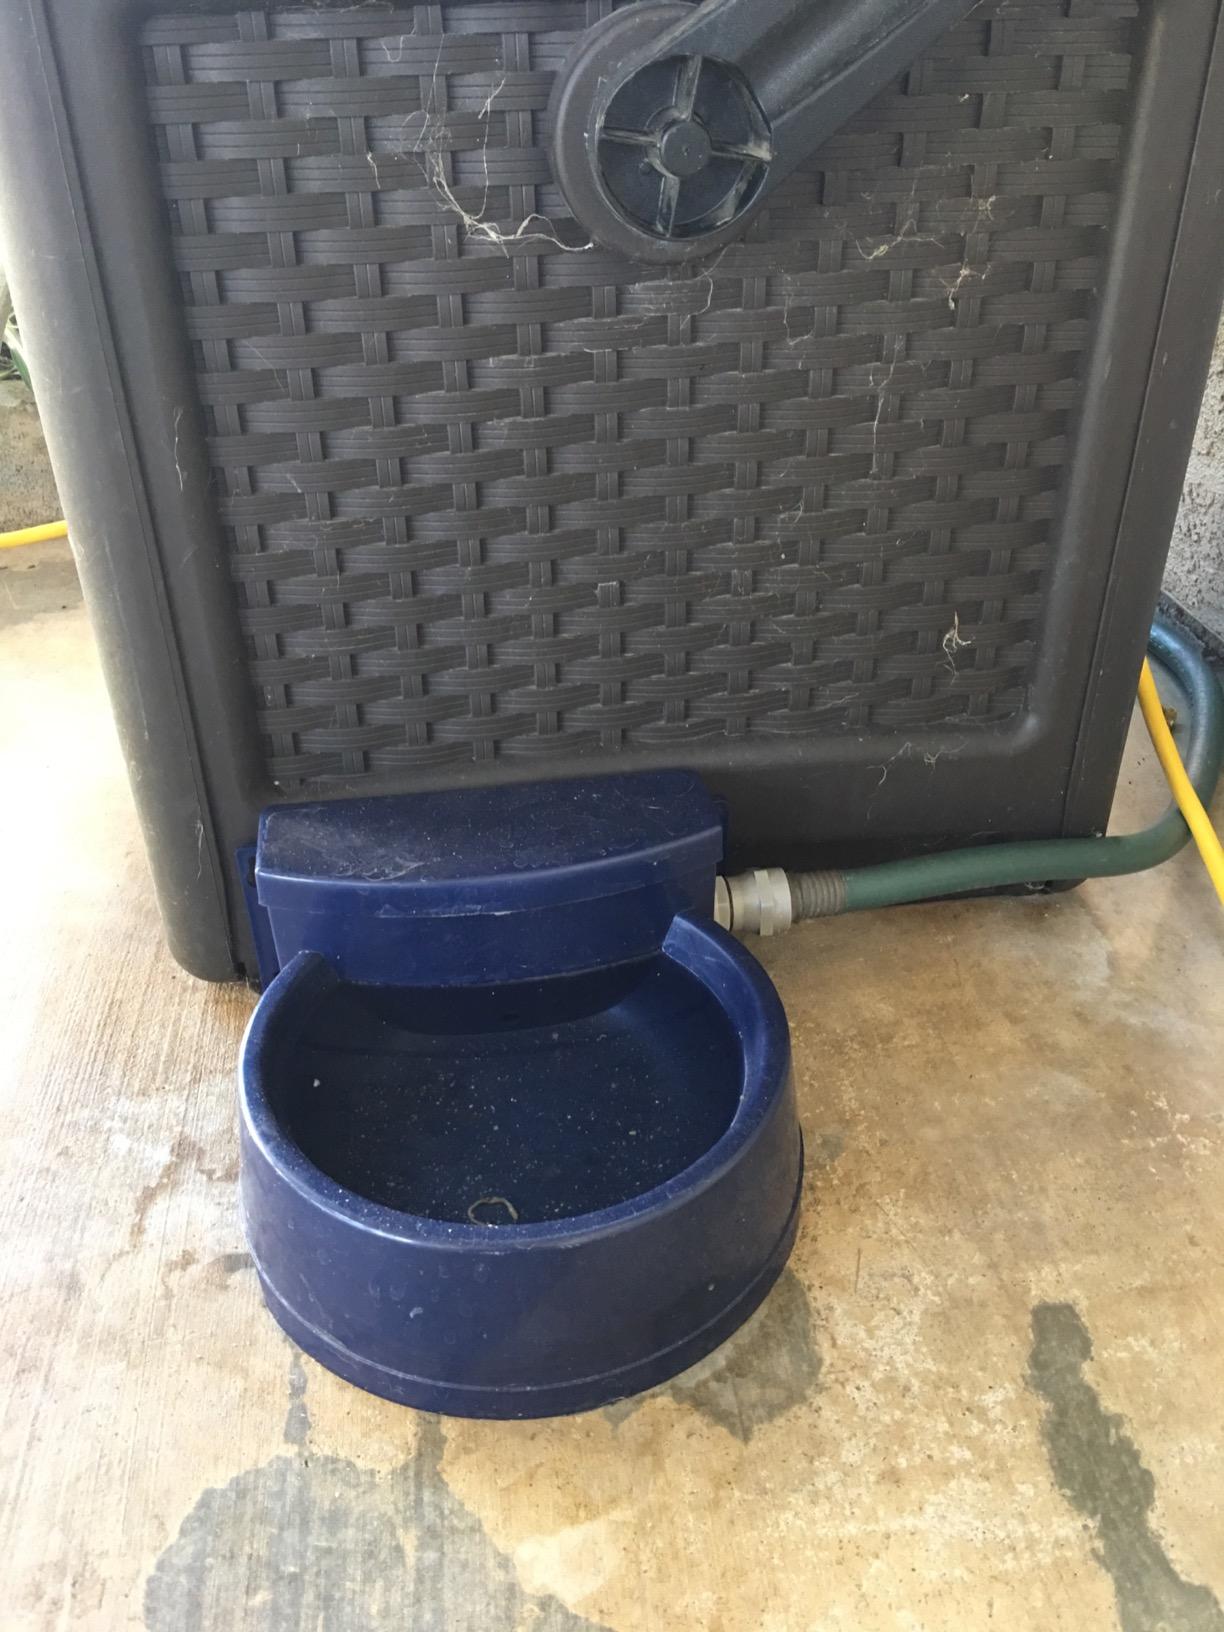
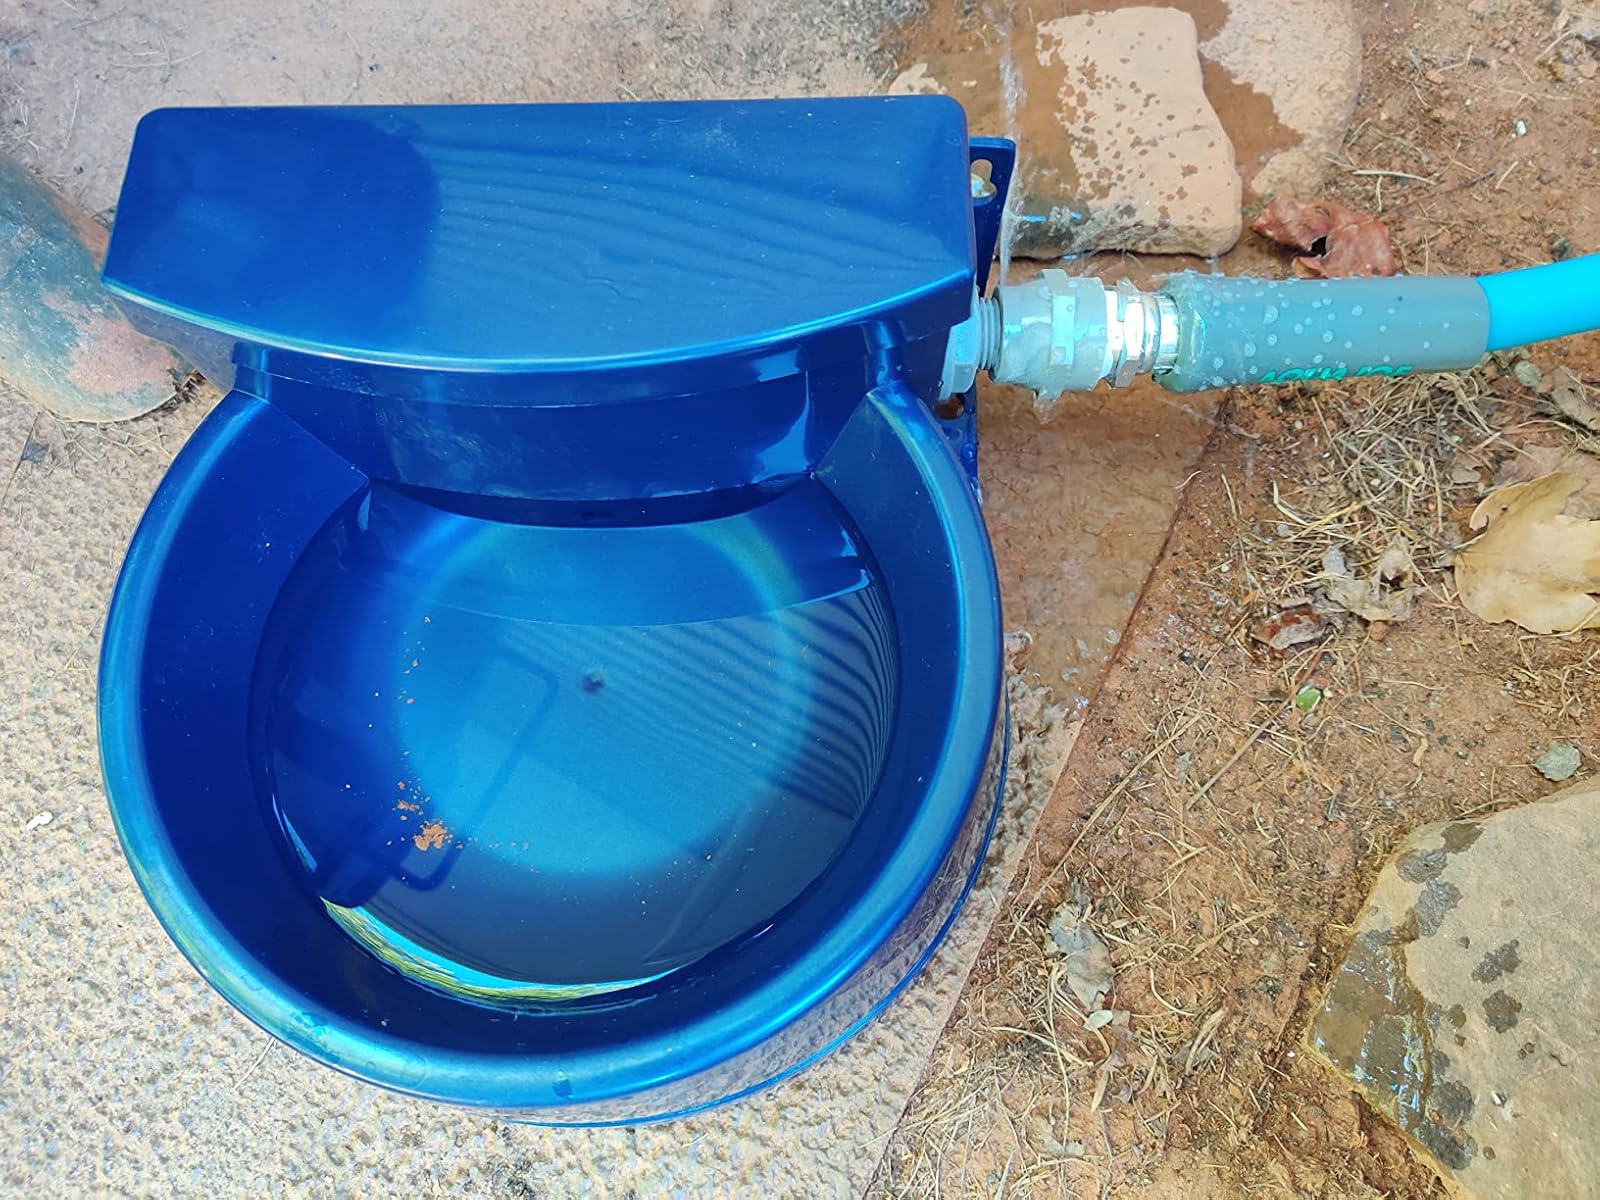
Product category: items_bowl
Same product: yes